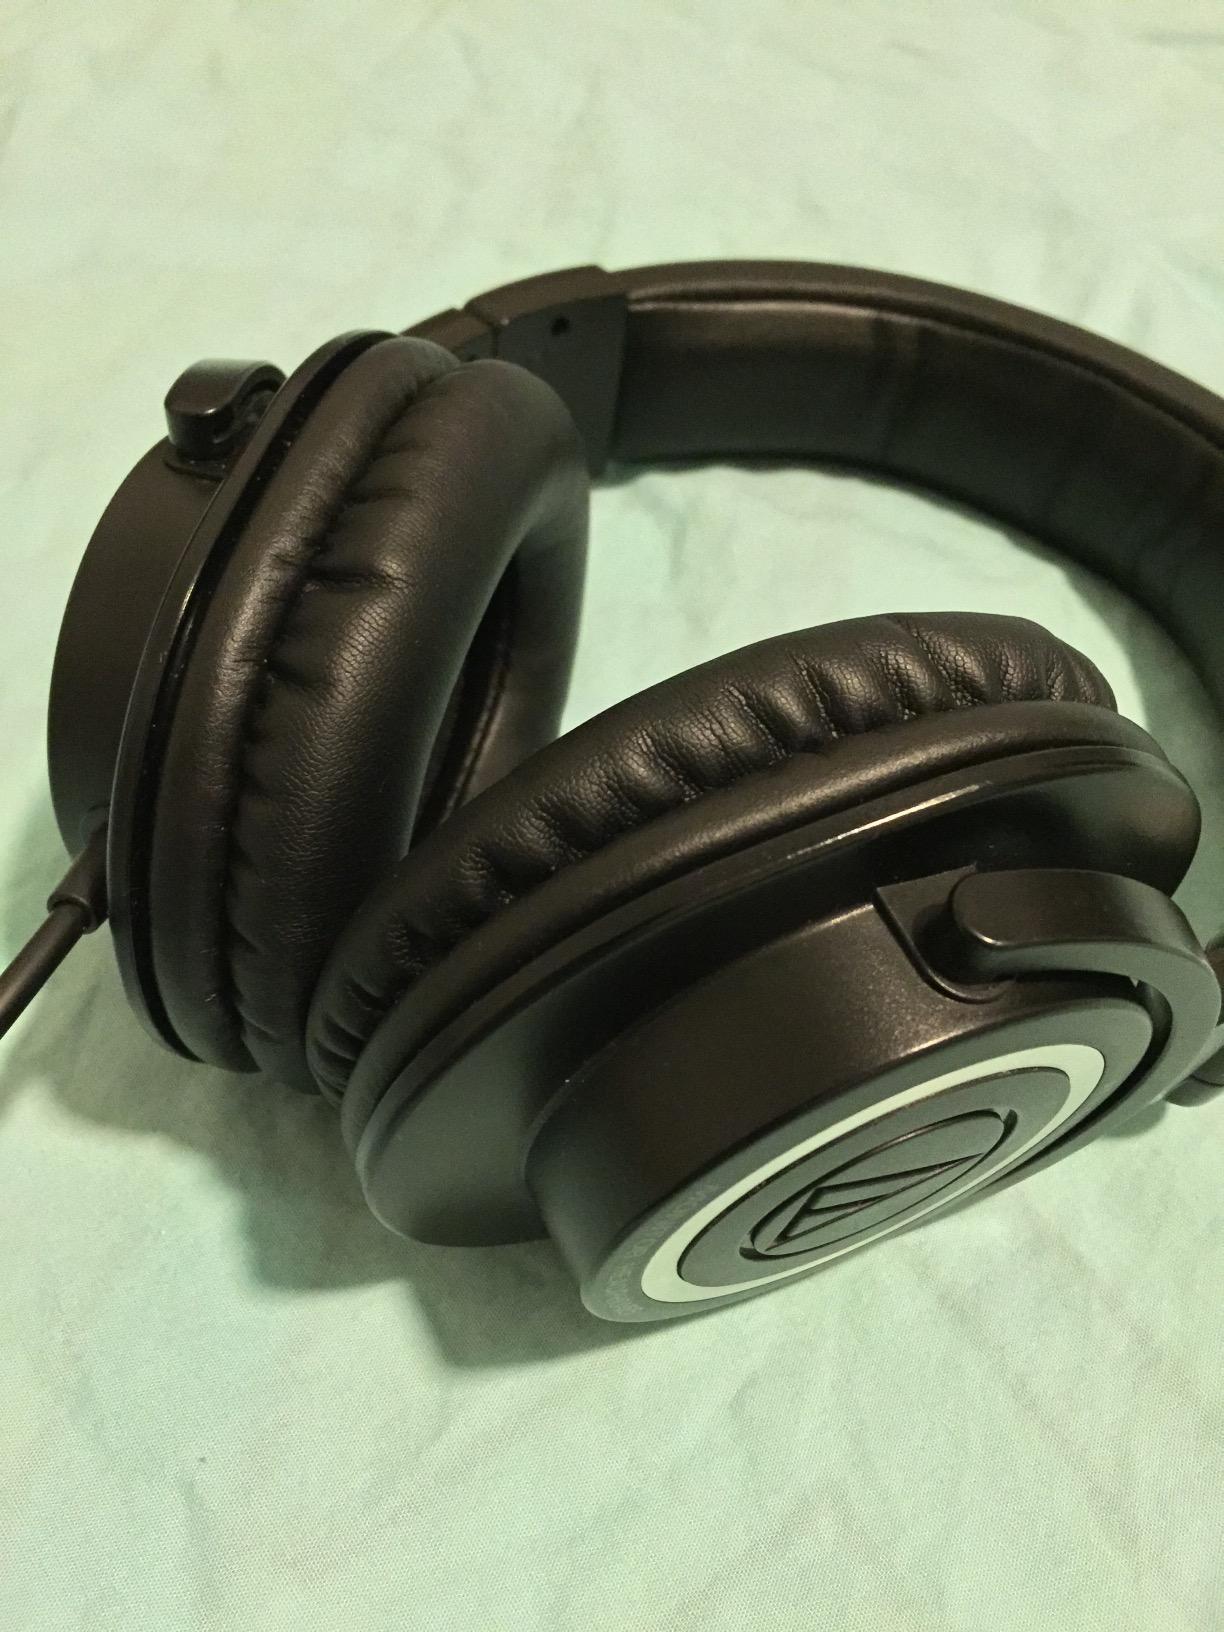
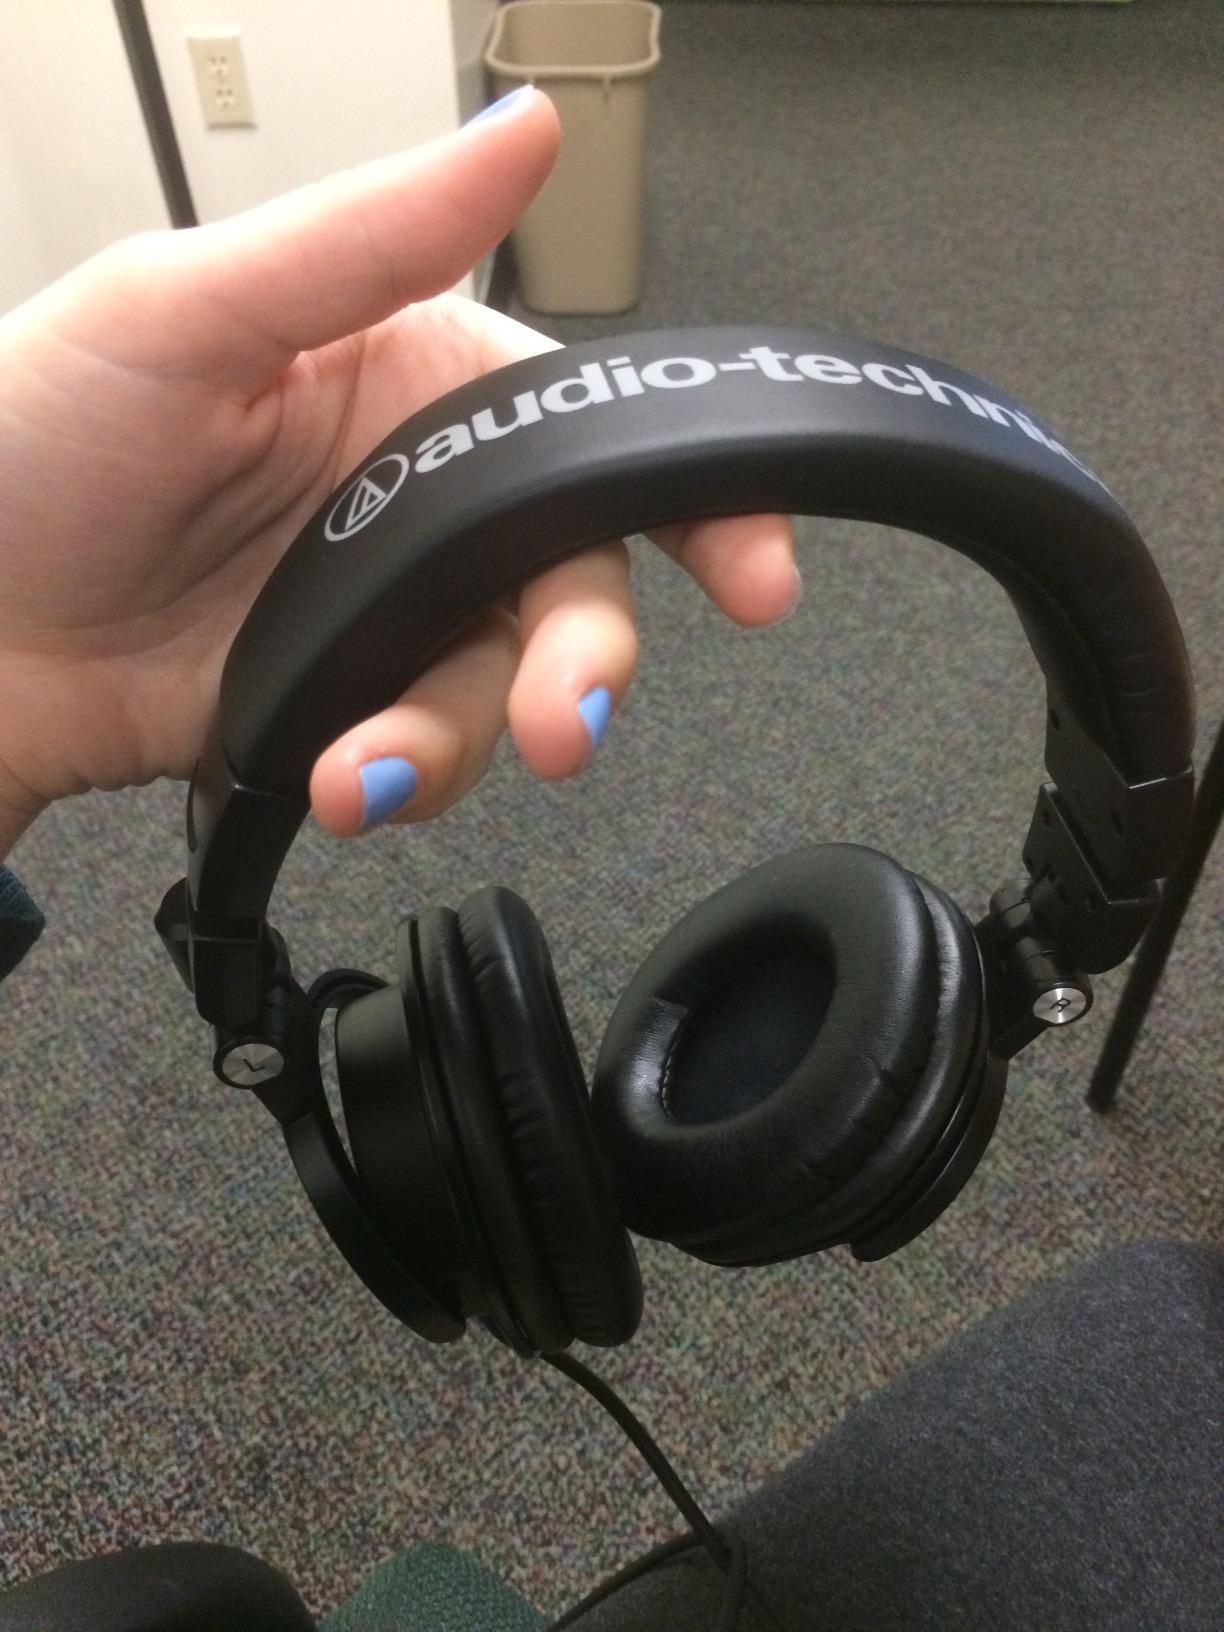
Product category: headphones
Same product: no